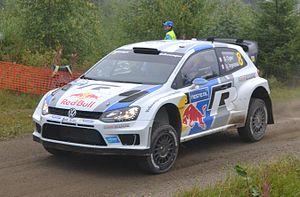
Volkswagen Motorsport est le service compétition du constructeur allemand Volkswagen. La dénomination sociale de l'écurie est Volkswagen Motorsport GmbH ; cette société appartient à 100 % à Volkswagen AG. Elle est basée à Hanovre en Allemagne. Engagée en championnat du monde des rallyes à partir de 2013 avec la Polo R WRC, Volkswagen décide d’arrêter le son programme suite au scandale du dieselgate et des répercussions économiques. Elle a remporté les titres Pilotes, Copilotes et Constructeurs quatre fois de suite. Volkswagen Motorsport est tourné depuis 2017 vers le championnat du monde de rallycross FIA avec le soutien officiel de la structure PSRX Volkswagen Sweden du double champion du monde Petter Solberg.